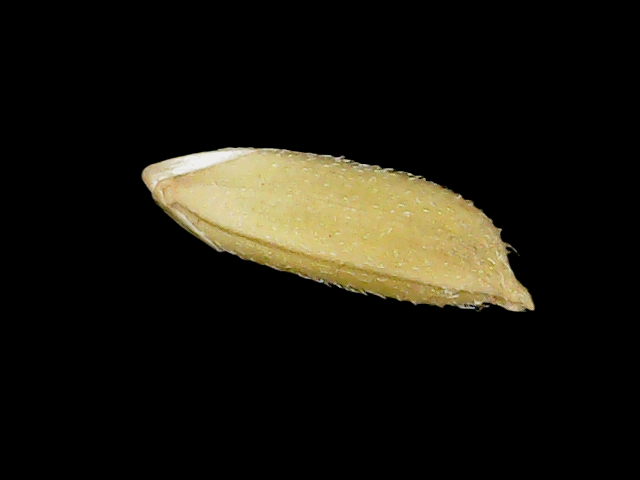
Rice variety: Binadhan17